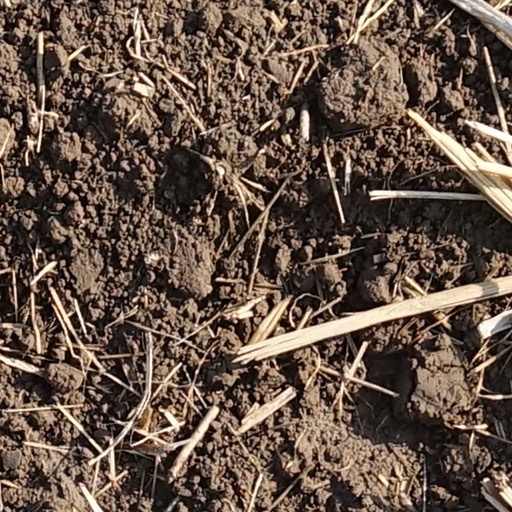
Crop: wheat